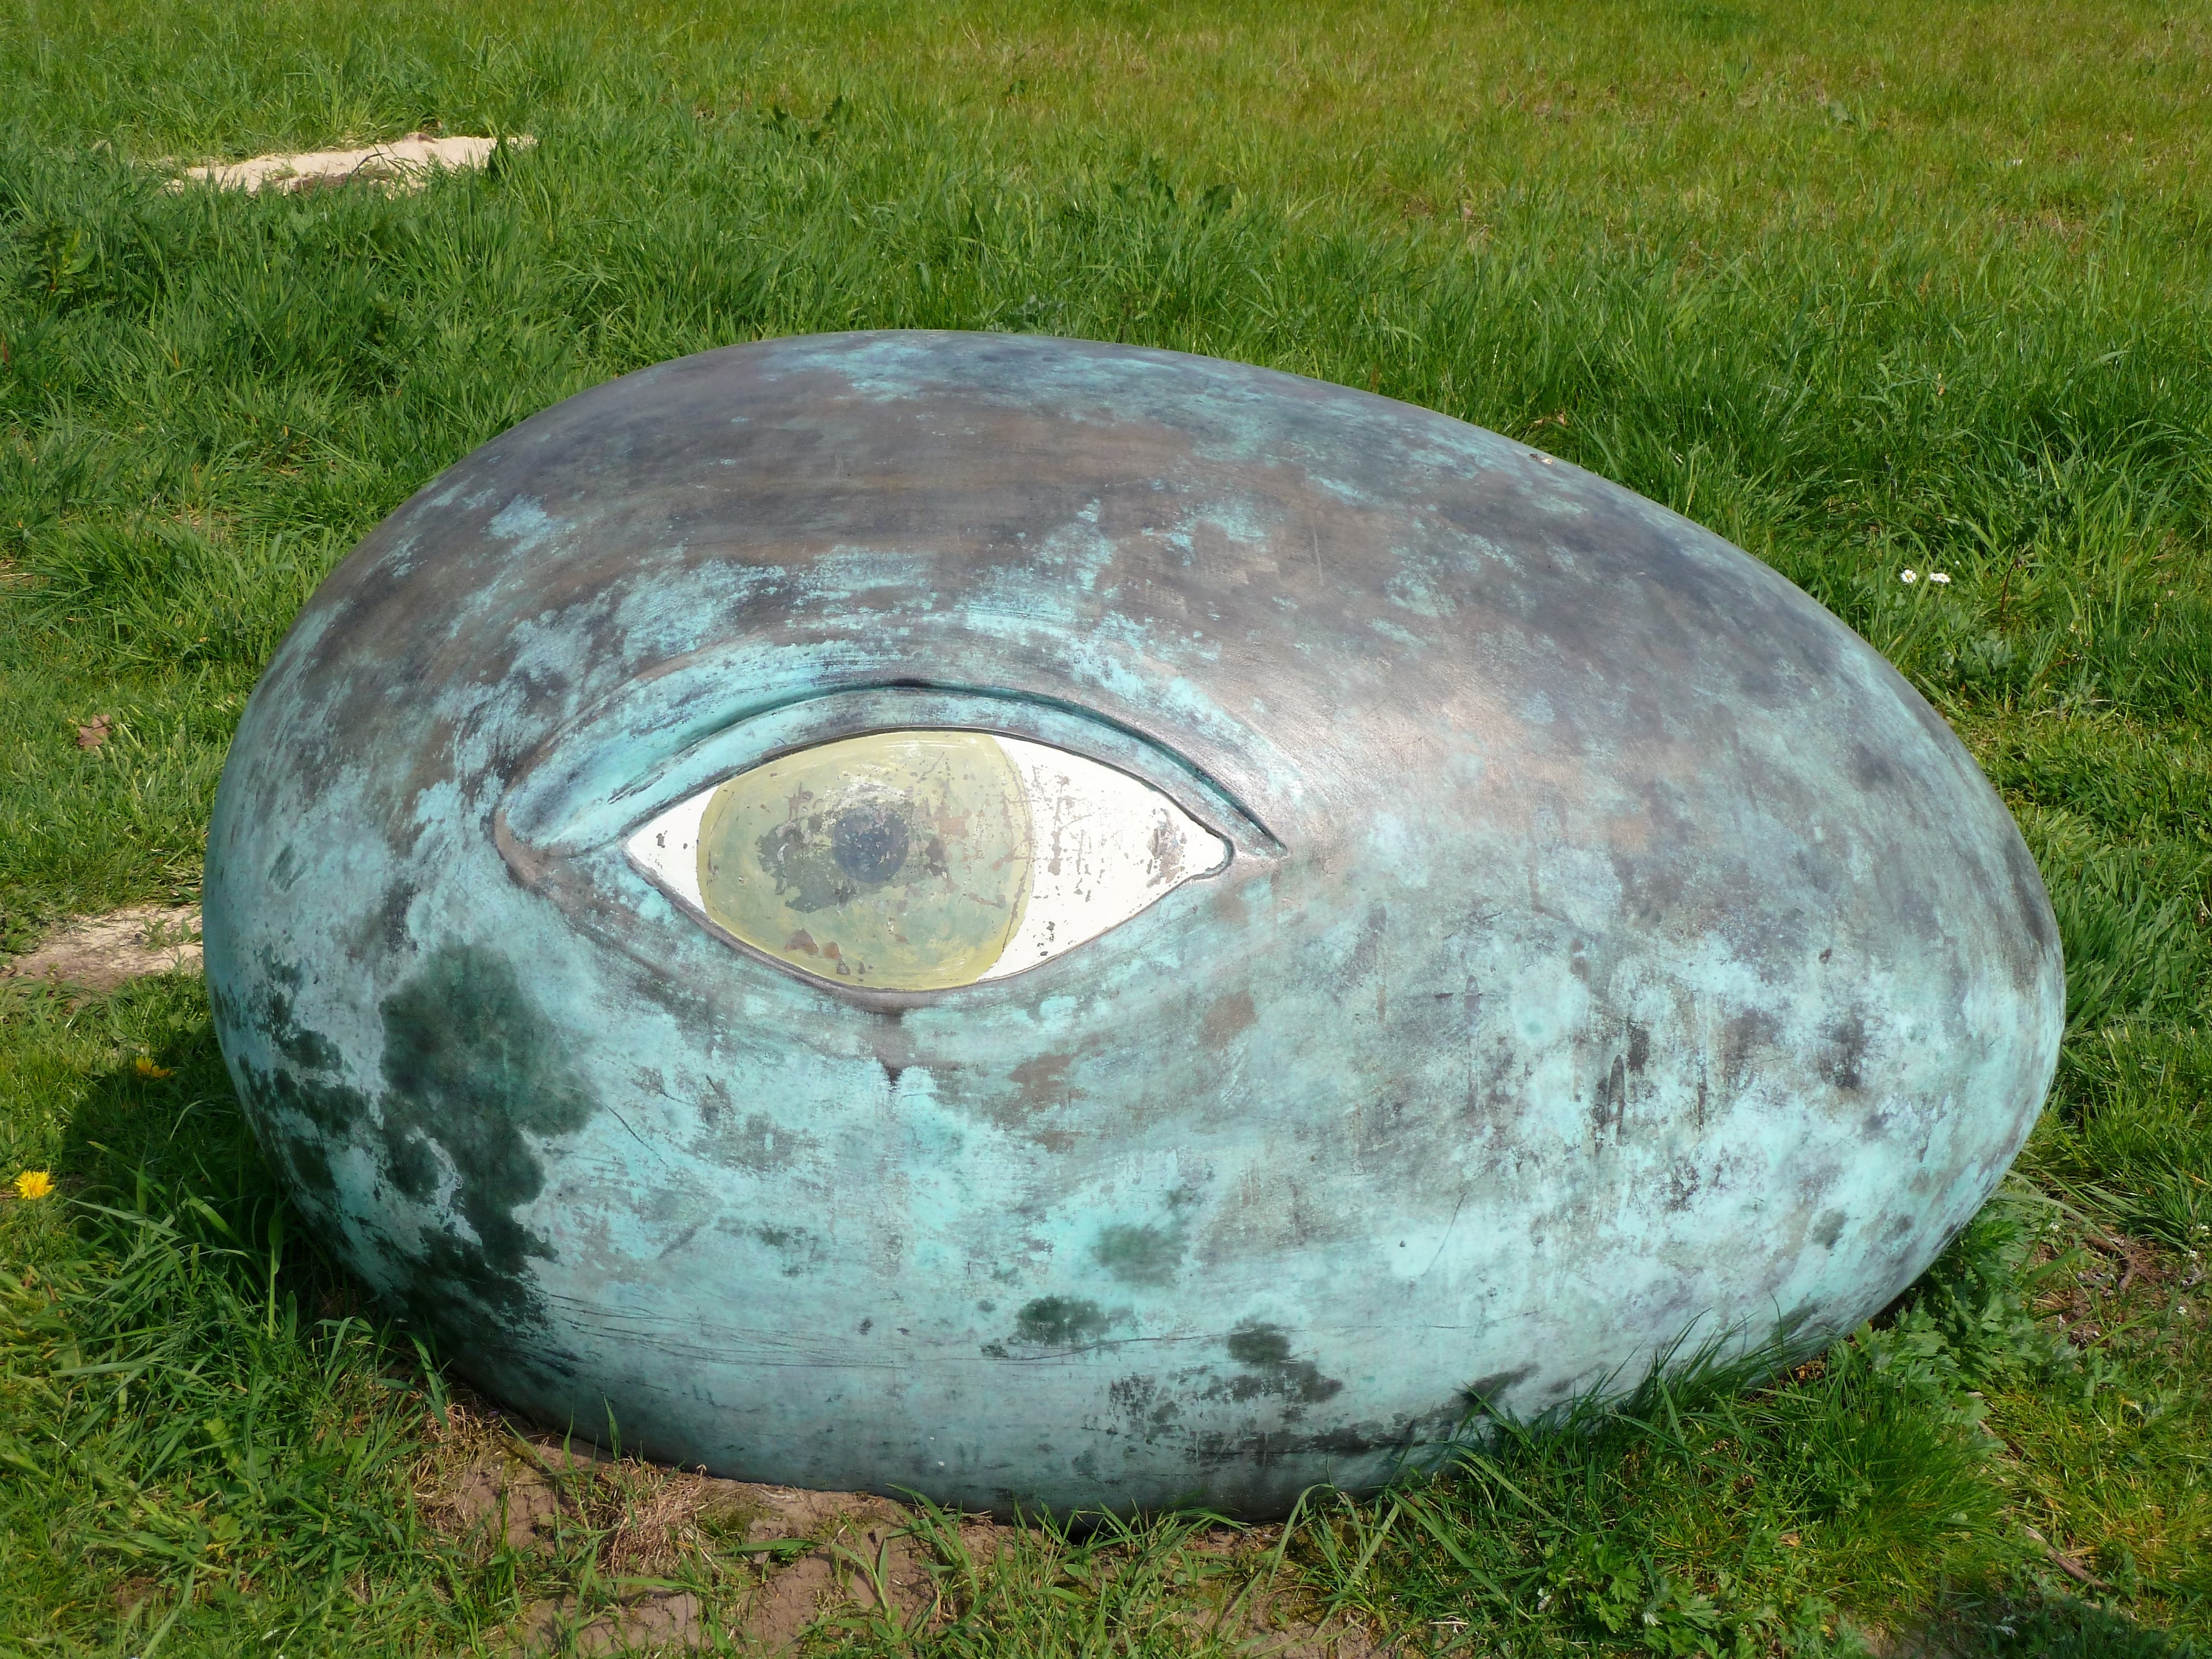
rock, pebble, fish, sculpture, eye, see, work of art